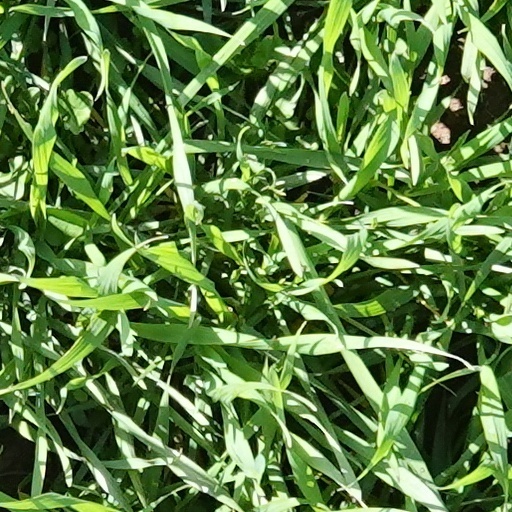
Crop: wheat